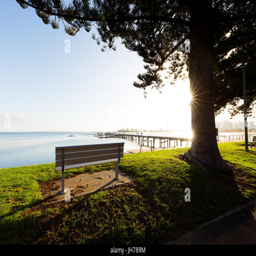
an empty park bench with a view over the sea under a beautiful tree back lit by bright sunrise light on a sparkling